Gary Bradds

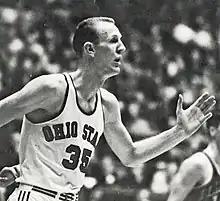
Bradds in his senior season at Ohio State

Gary Lee "Tex" Bradds (July 26, 1942 – July 15, 1983) was an American basketball player. After a successful college career at Ohio State, where he was the 1964 College Player of the Year, he played an integral role with the 1968–69 Oakland Oaks, the American Basketball Association champions. He attended Greeneview High School, where he scored 61 points in a game (on December 8, 1959, versus Mt. Sterling). The school's gym is named in his honor.